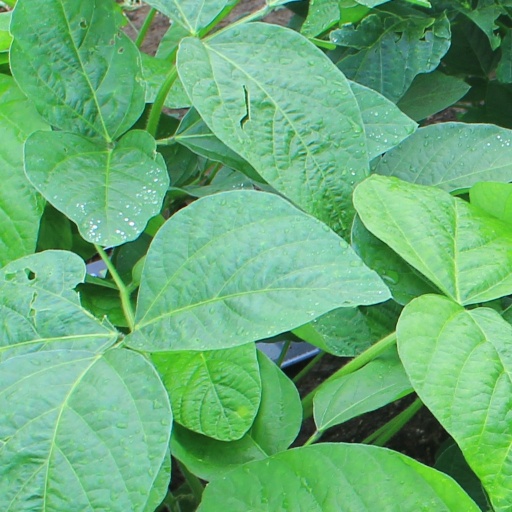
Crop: soybean